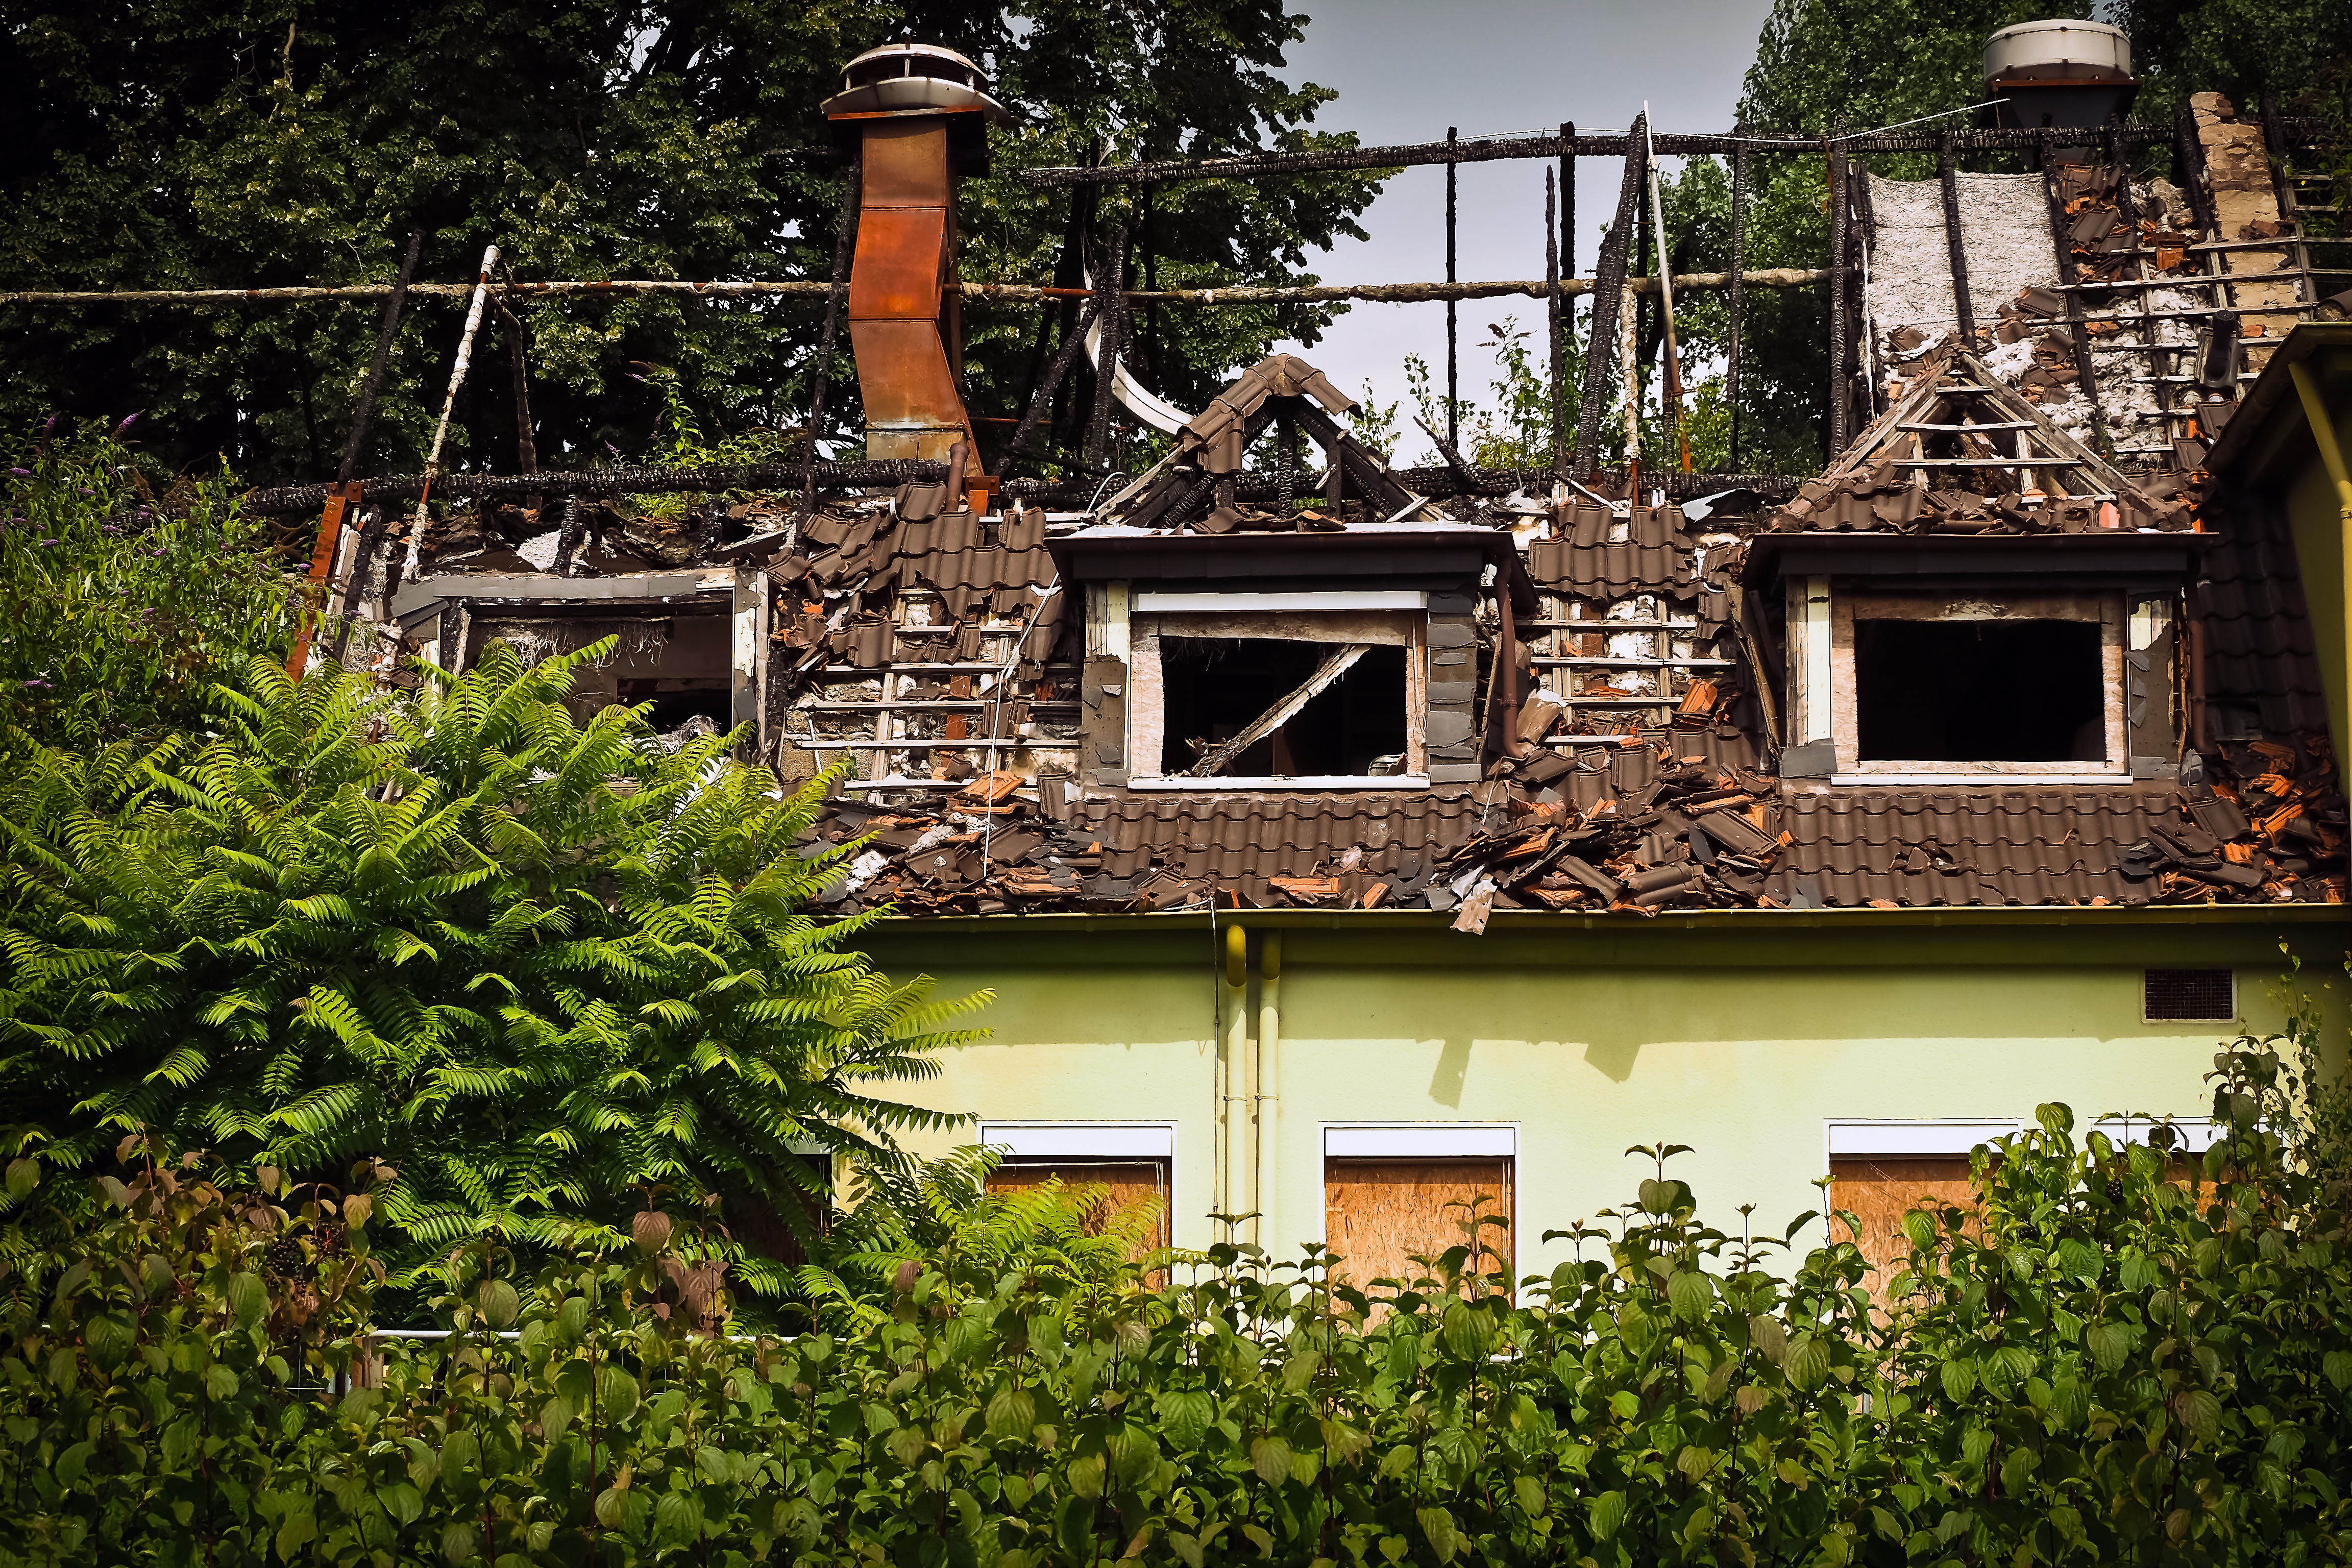
tree, architecture, mansion, house, flower, window, roof, building, old, home, cottage, broken, flame, fire, facade, garden, destroyed, brand, estate, destruction, rural area, insurance, roof truss, out brand, residential area, outdoor structure